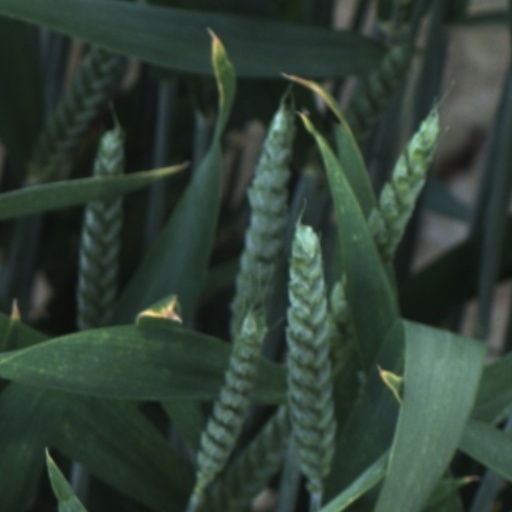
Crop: wheat